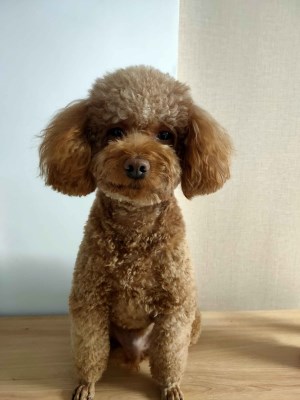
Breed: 2925-n000114-toy_poodle